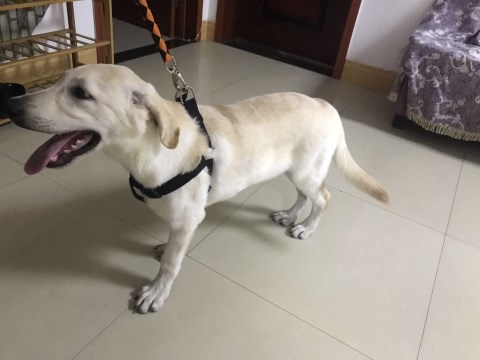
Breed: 3580-n000122-Labrador_retriever